Building material

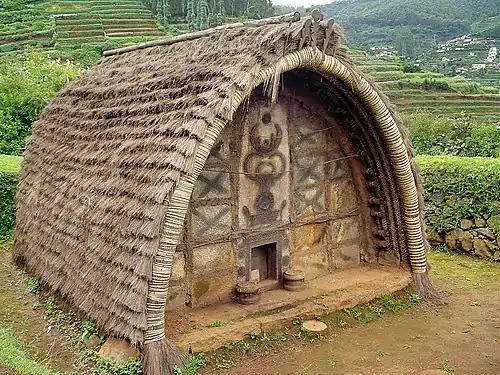
Toda tribe hut

Clay based buildings usually come in two distinct types. One being when the walls are made directly with the mud mixture, and the other being walls built by stacking air-dried building blocks called mud bricks.